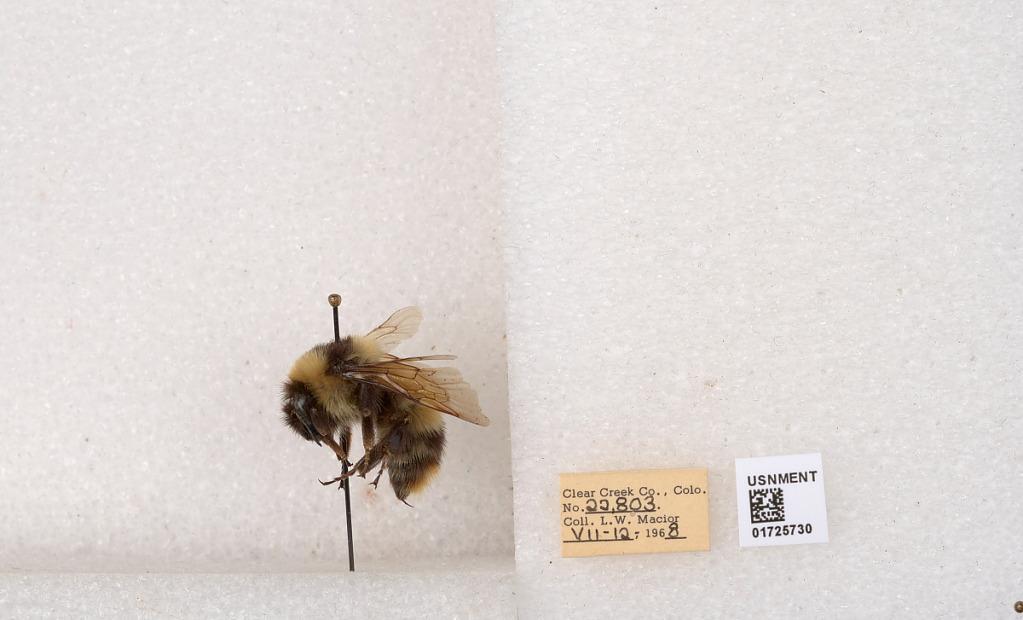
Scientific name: Bombus kirbyellus
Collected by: L. Macior
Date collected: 1968-7-12
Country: United States
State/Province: Colorado
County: Clear Creek
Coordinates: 39.6891, -105.644